Sky position (RA, Dec in degrees): 184.727, 20.81
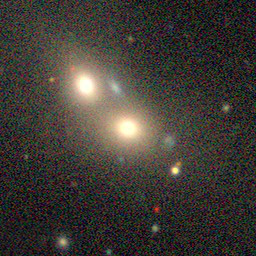
Galaxy morphology: Merging Galaxies